Alphonse Moutte

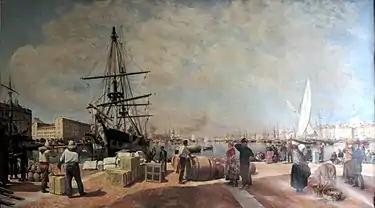
Unloading a Brig at Marseille Harbor

Jean Joseph Marie Alphonse Moutte (March 4, 1840 – April 21, 1913) was a French painter in the Naturalist style, known for his genre scenes and coastal landscapes.